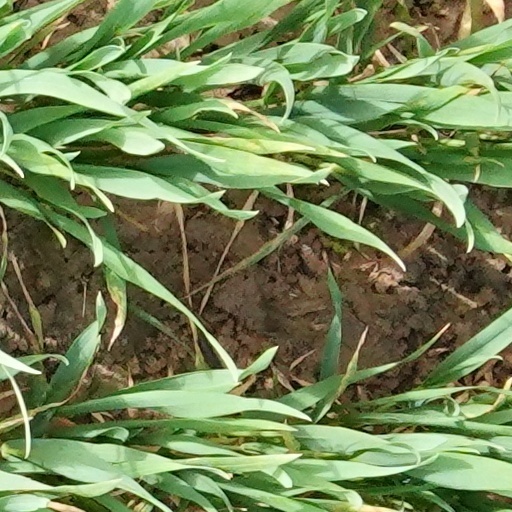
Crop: wheat